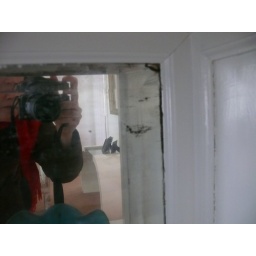
mirror in china cabinet